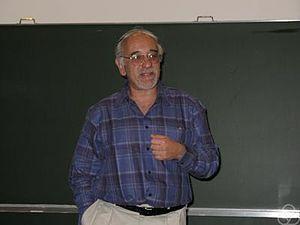
Eduardo Daniel Sontag est un mathématicien américain et professeur distingué à l'université Northeastern, qui travaille dans les domaines suivants : théorie du contrôle, systèmes dynamiques, biologie moléculaire des systèmes, cancer et immunologie, informatique théorique, réseaux de neurones et biologie numérique.